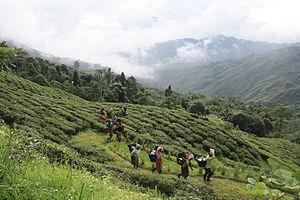
Le thé Darjeeling, l'un des plus réputés des thés noirs, provient de la région de Darjeeling, dans le Bengale occidental, en Inde. Développé par l'empire britannique pour concurrencer le thé chinois et satisfaire à une demande coloniale locale, le thé de Darjeeling est au XXIᵉ siècle un produit essentiellement d'export. Il doit sa renommée à la qualité de son thé, qui lui vient notamment de l'utilisation de théiers sinensis, une rareté dans le monde du thé noir, et de l'action d'un nuisible, l'Edwardsiana flavescens, qui en mangeant les feuilles, provoque une réaction qui donne ensuite au thé un arôme proche du muscatː les thés portent alors l’appellation muscatel.